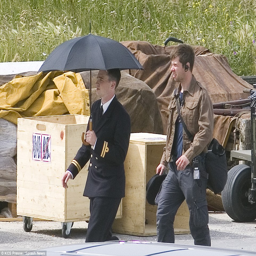
nothing can rain on their parade : cast and crew members were seen to take shelter from the rain under an umbrella while on set